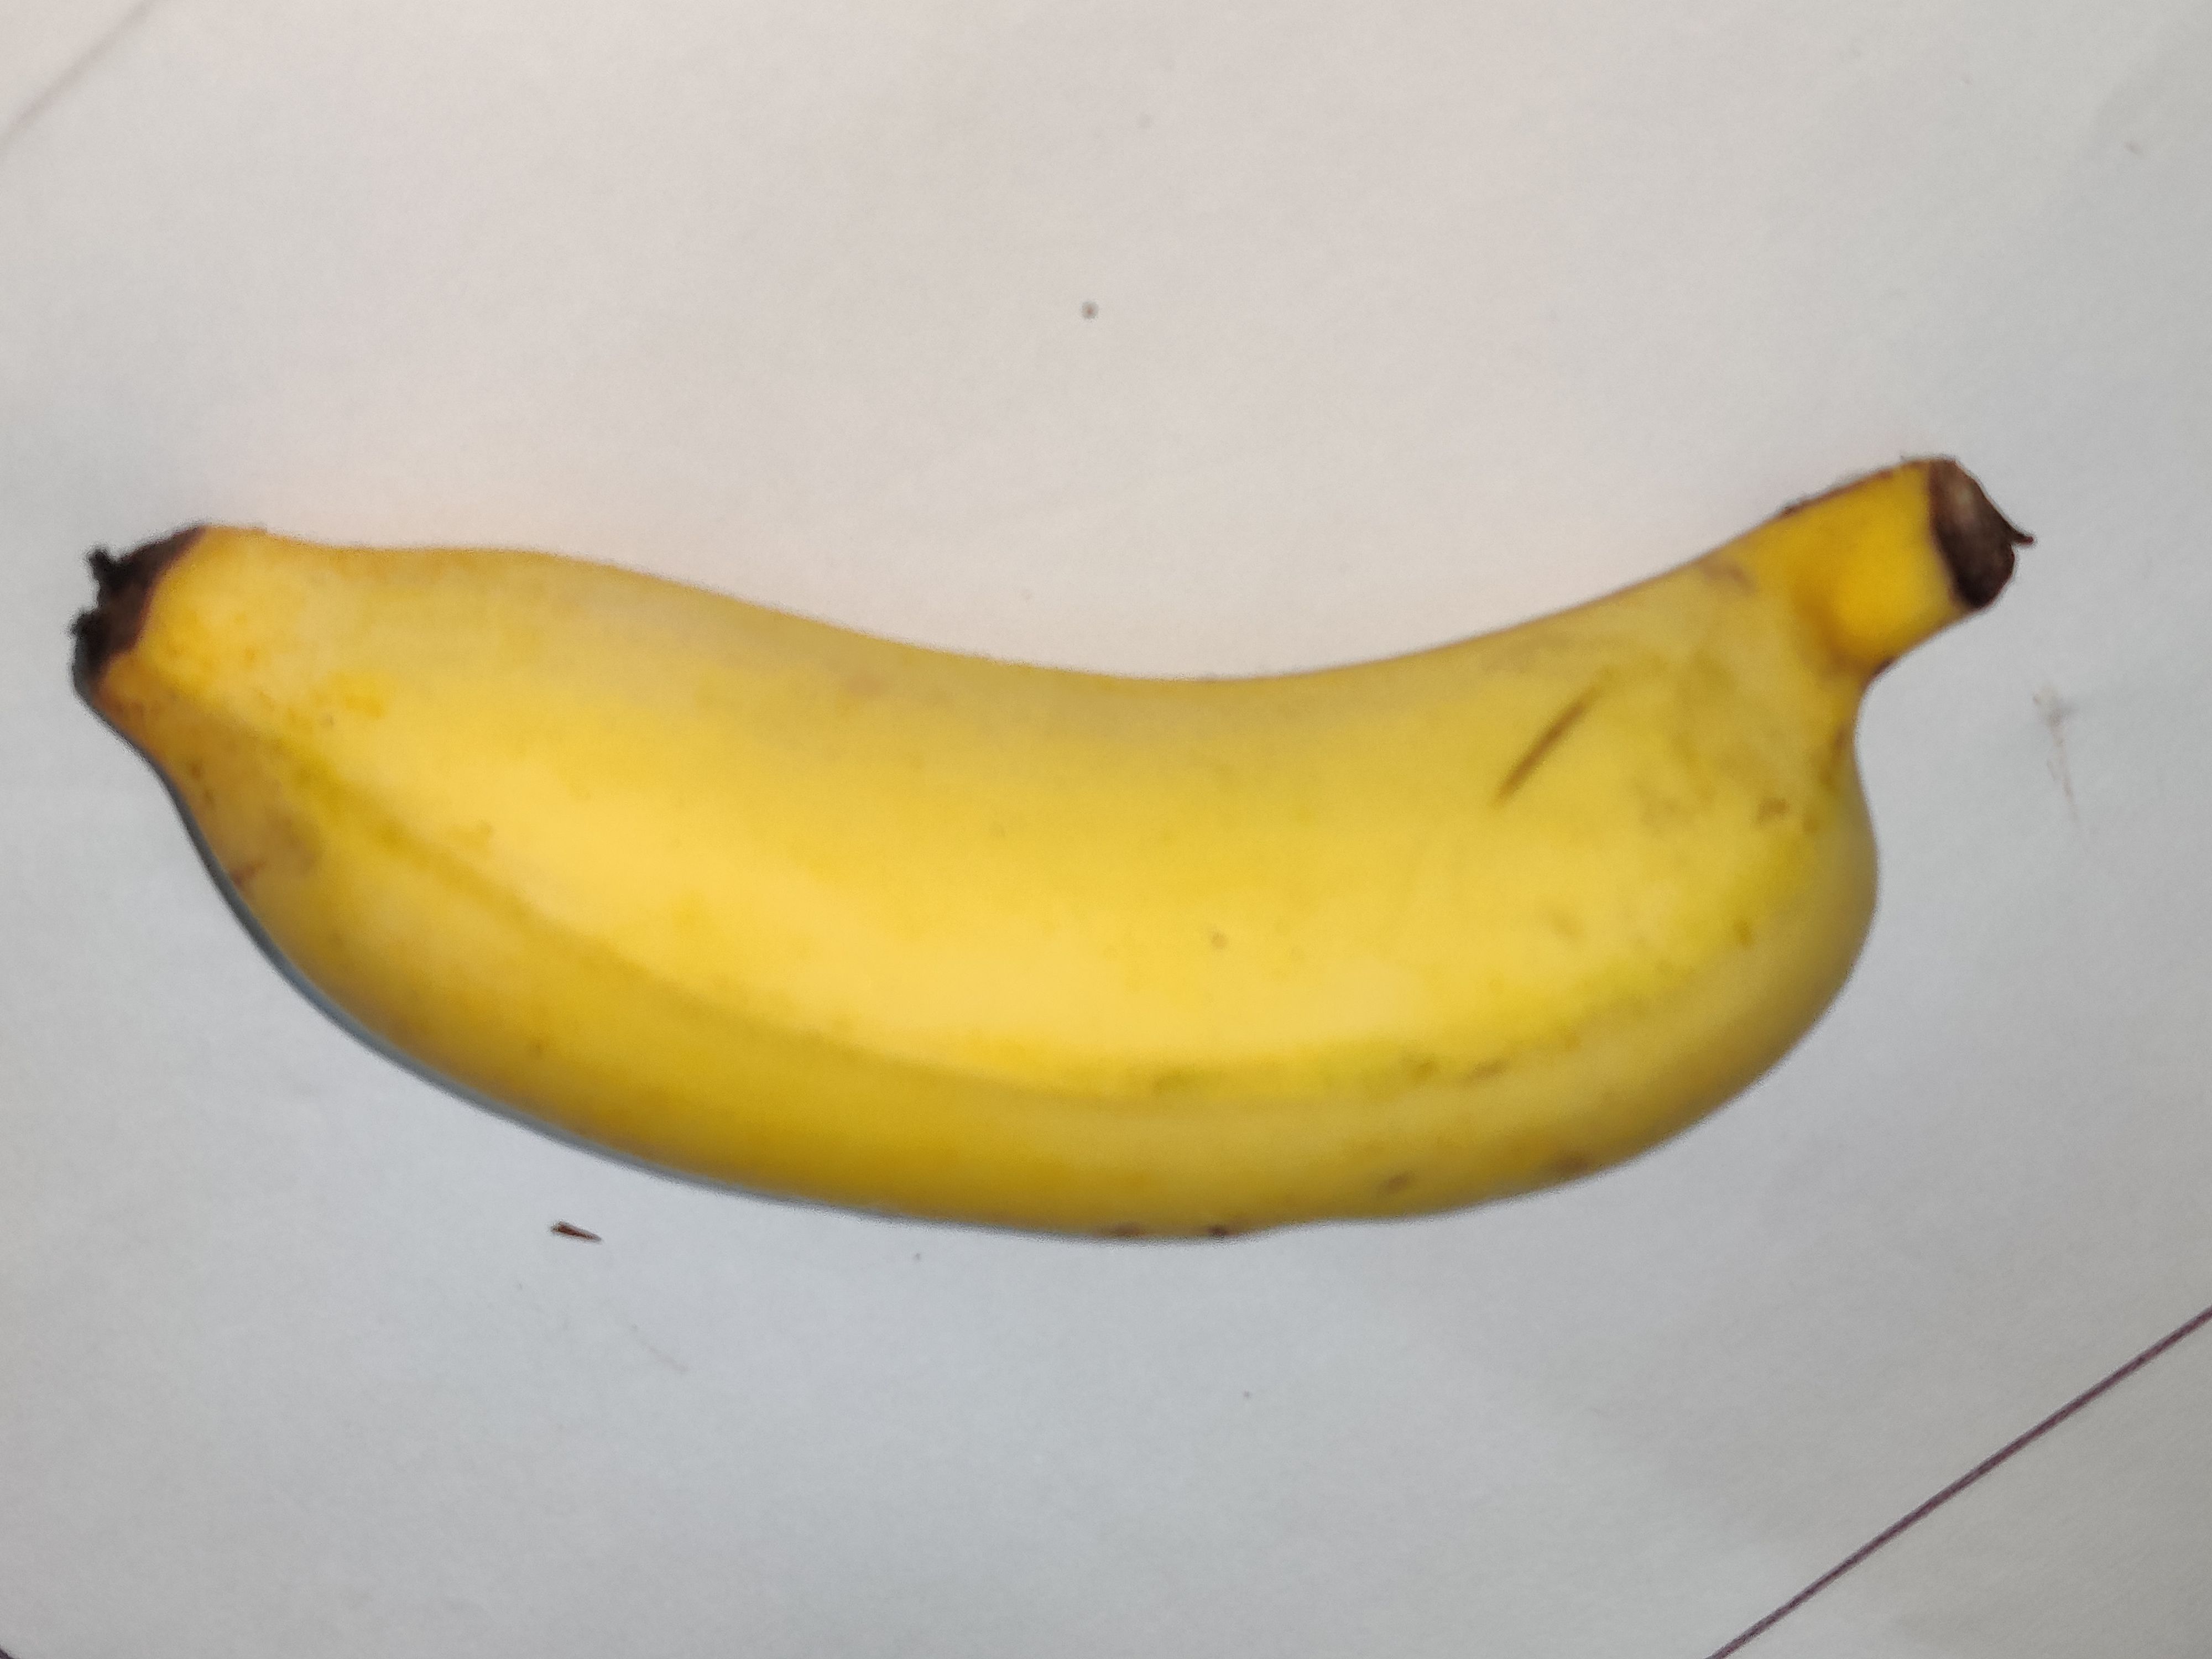
Fruit: banana
Grade: 1st-grade